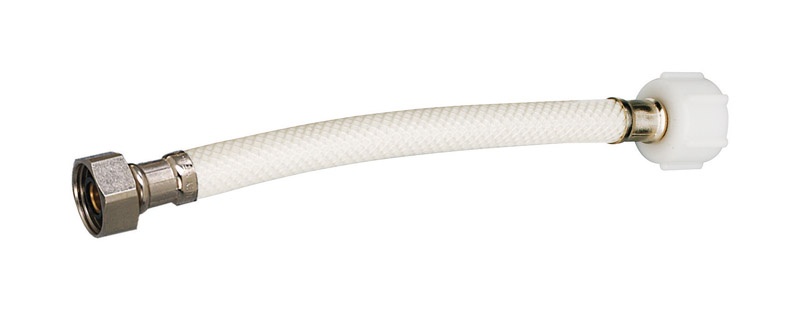
SUPPLY LINE 1/2X7/8X12"
Brand: KEENEY HOLDINGS LLC
Average Lead Content: Lead-Free Length: 12 Material: Vinyl Packaging Type: Hang Tag Product Type: Supply Line Sub Brand: Working Pressure: Brand Name: Plumb Pak Application: Toilet Supply Line Inlet Diameter: 1/2 Outlet Diameter: 7/8 Inlet Fitting Type: FIP Outlet Fitting Type: Ballcock
Category: Hardware > Plumbing > Plumbing Hoses & Supply Lines > Toilet Supply Lines